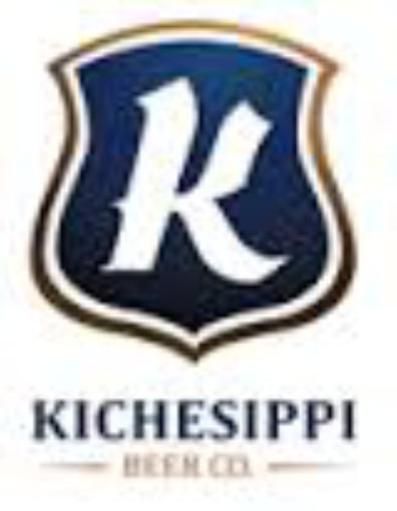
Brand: kichesippi-1
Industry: Food